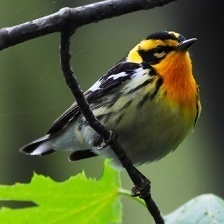
Species: BLACKBURNIAM WARBLER
Scientific name: SETOPHAGA FUSCA